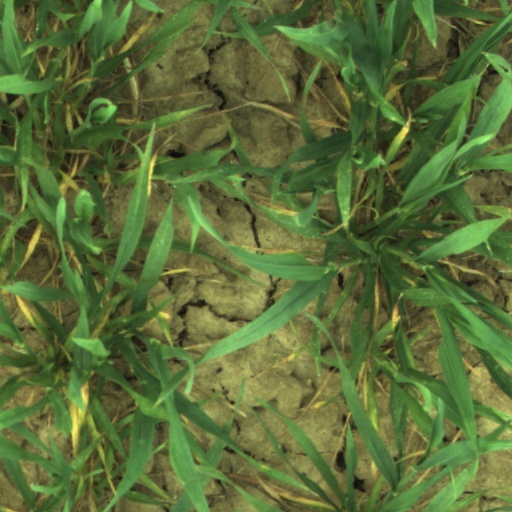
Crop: wheat